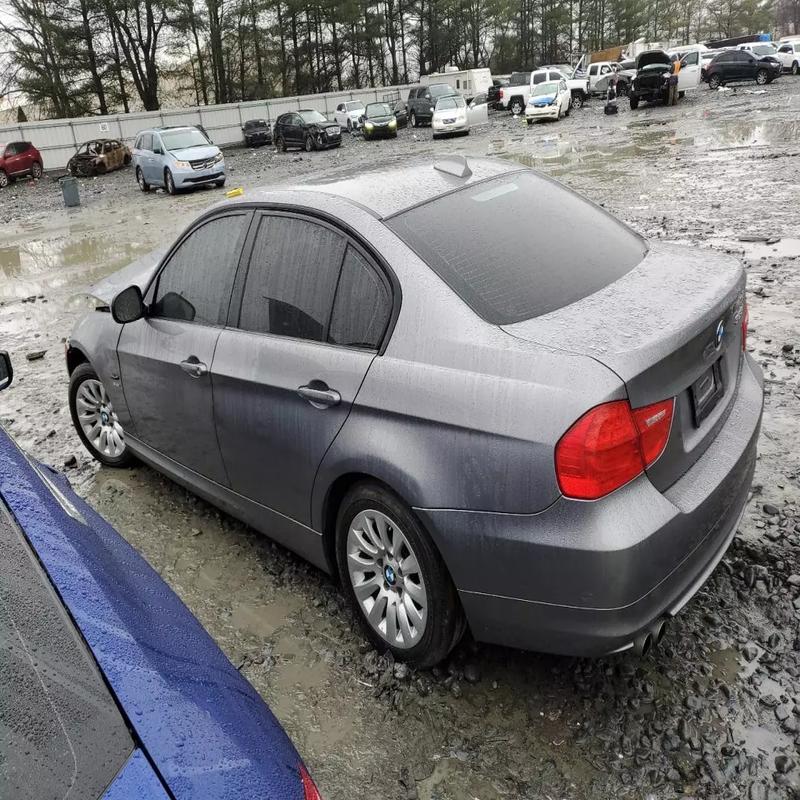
Aucun dommage détecté.
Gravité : aucun